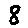
Label: 8